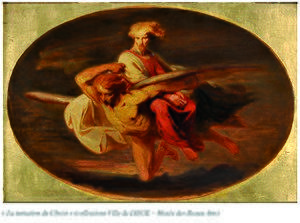
Peinture réalisée par Paul-Joseph Carpay (20x30cm) présentée au Salon de Bruxelles de 1848 (musée des Beaux-Arts de Liège)
Paul-Joseph Carpay est un peintre et décorateur né à Liège le 26 novembre 1822 et décédé à Liège le 27 janvier 1892.